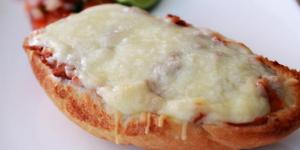
huevos revueltos con pizzas de queso